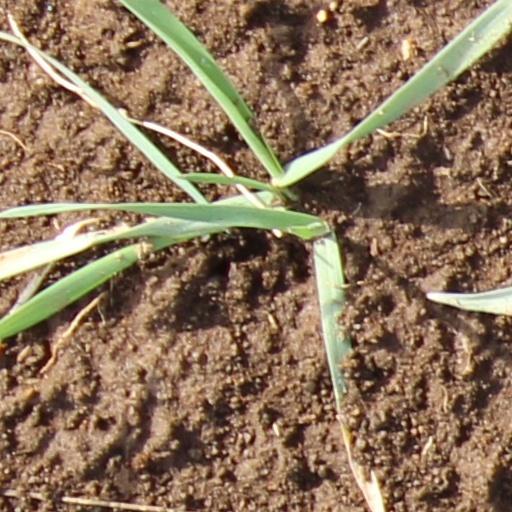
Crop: wheat